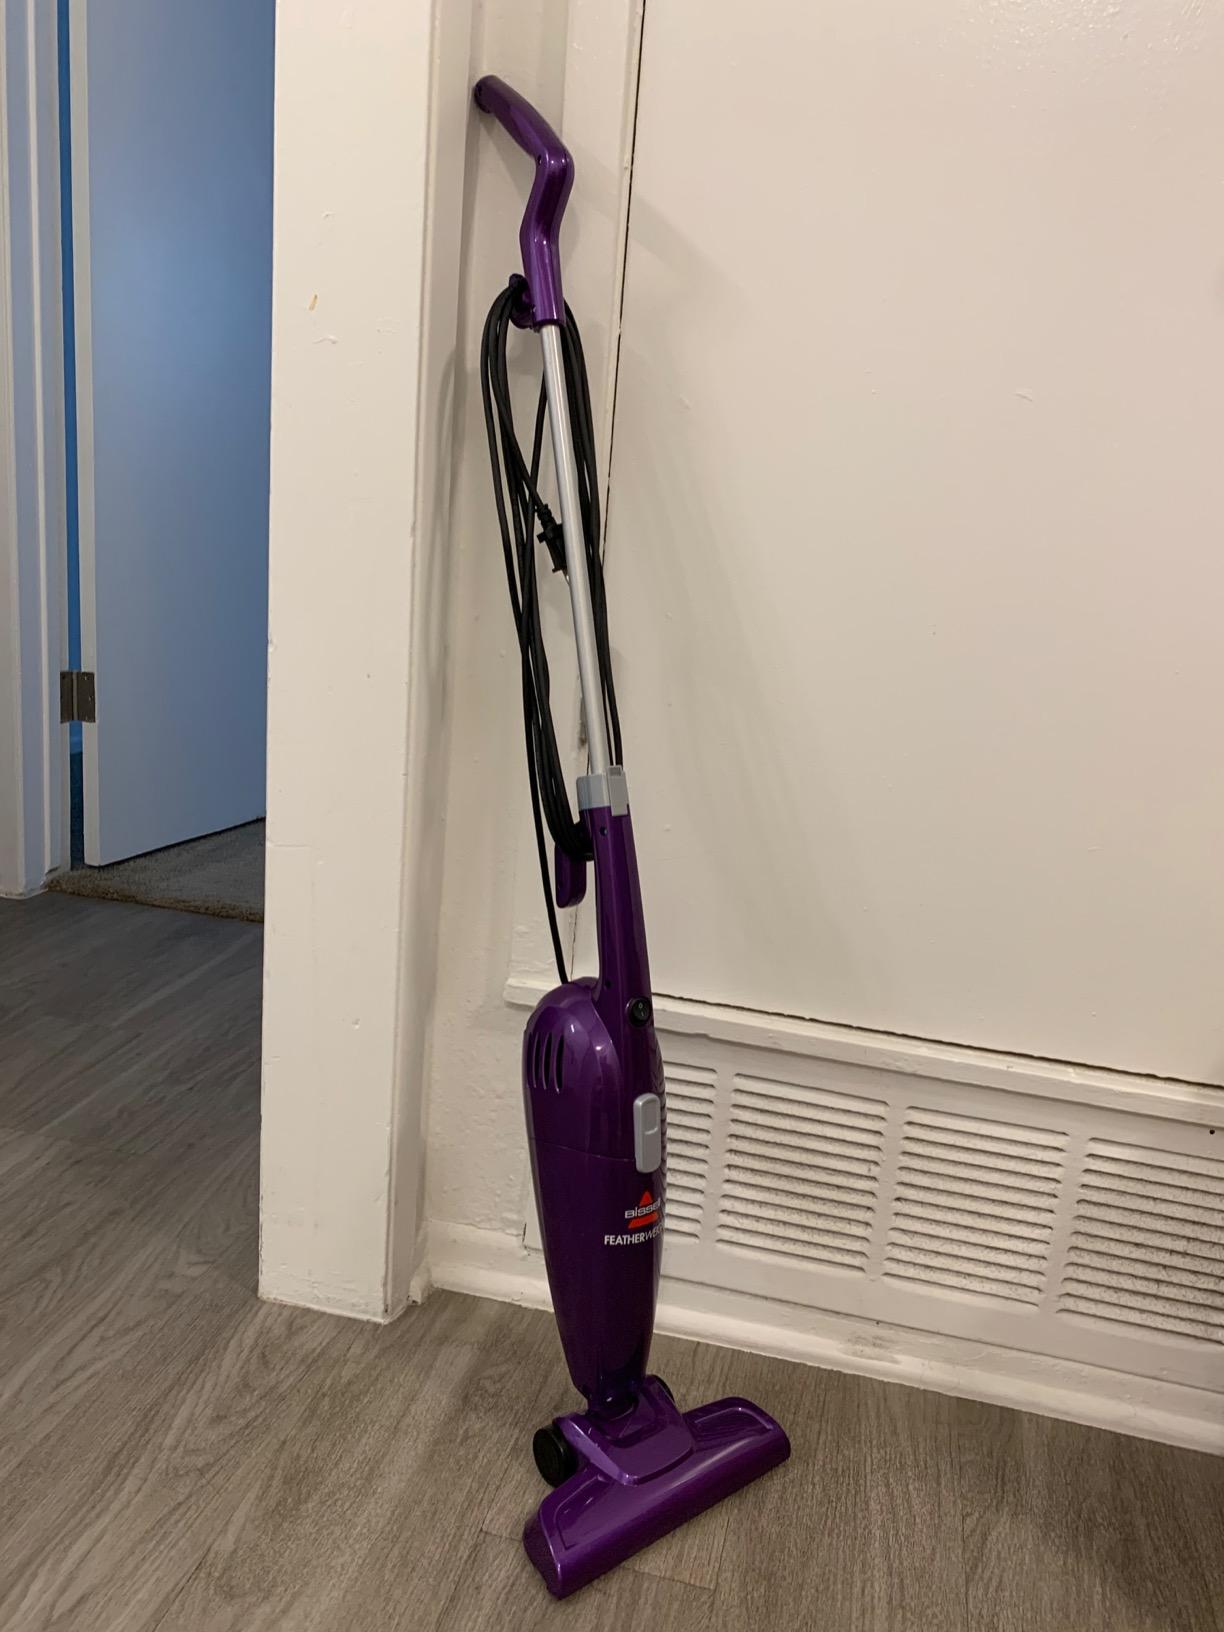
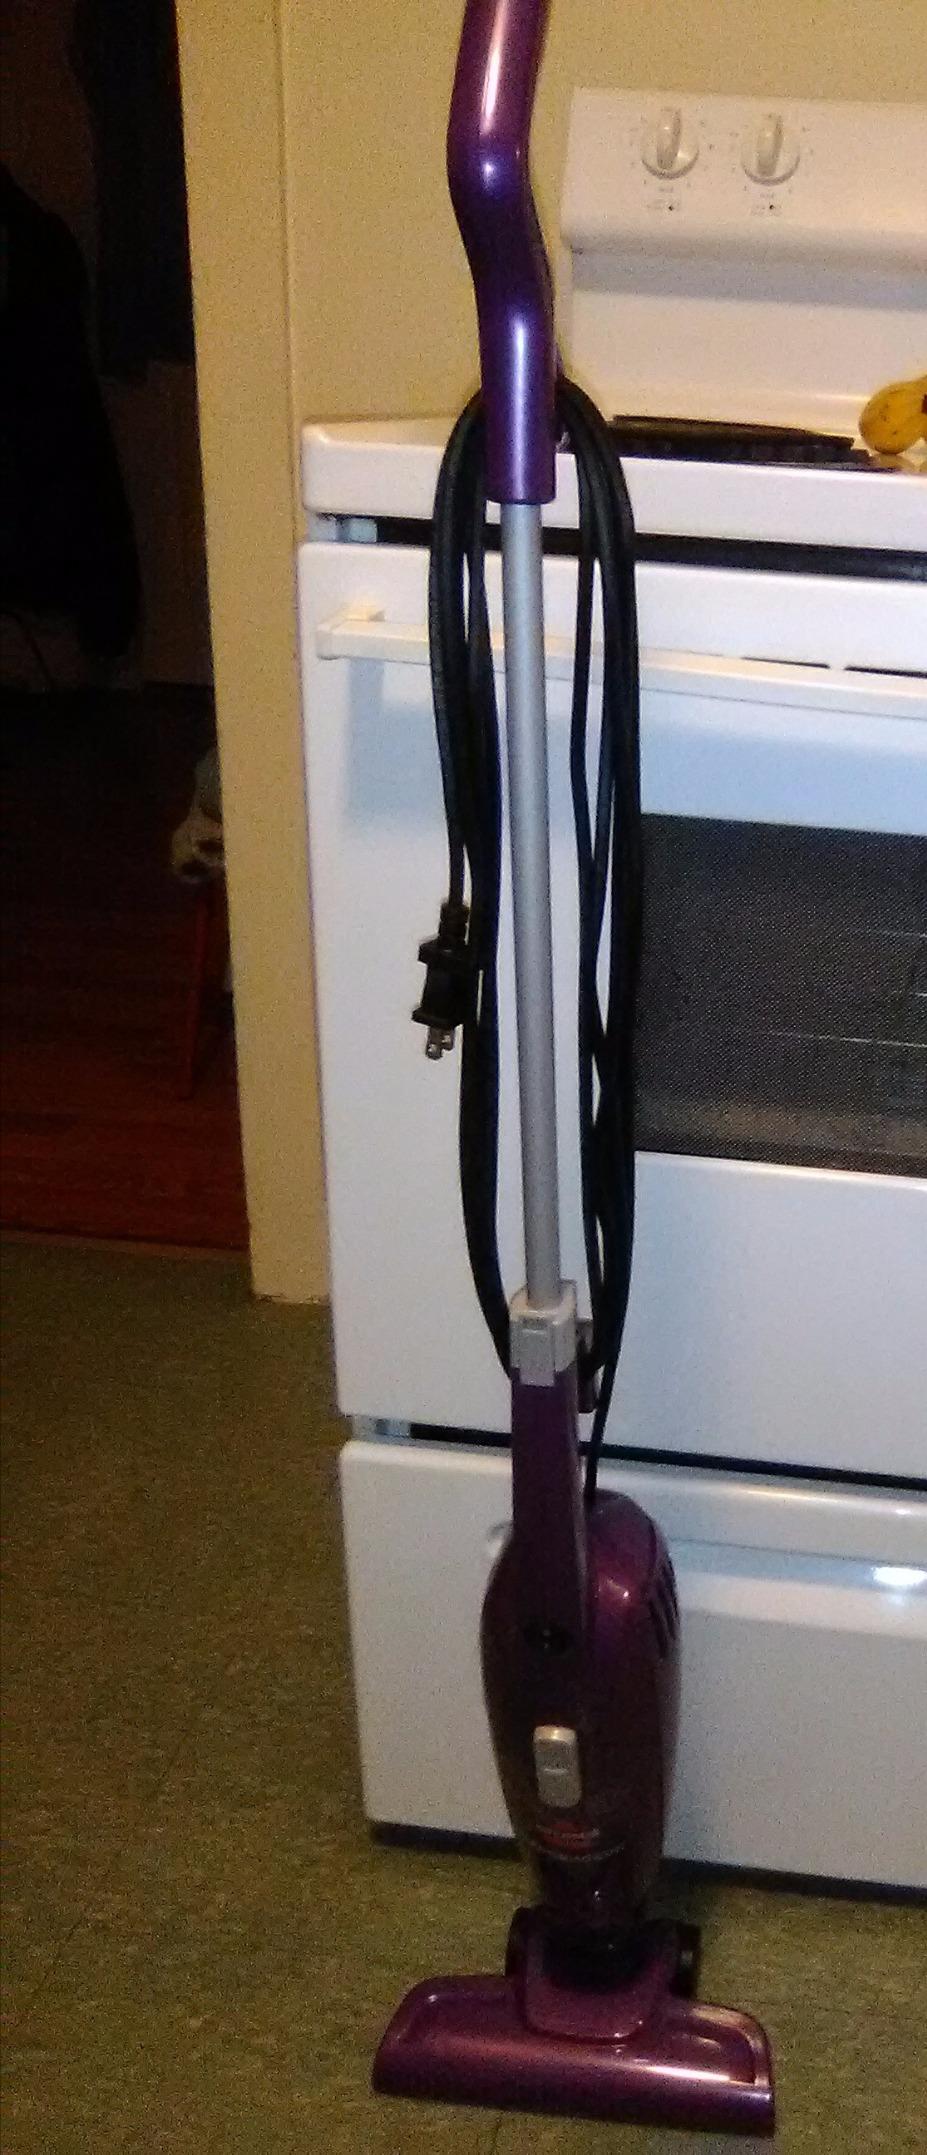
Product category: items_vacuum
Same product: yes